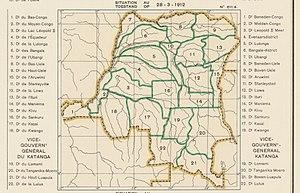
Carte des subdivisions administrative